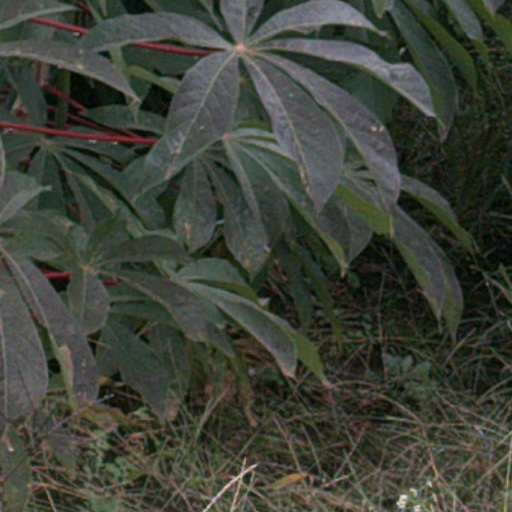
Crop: cassava